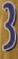
Number: 3